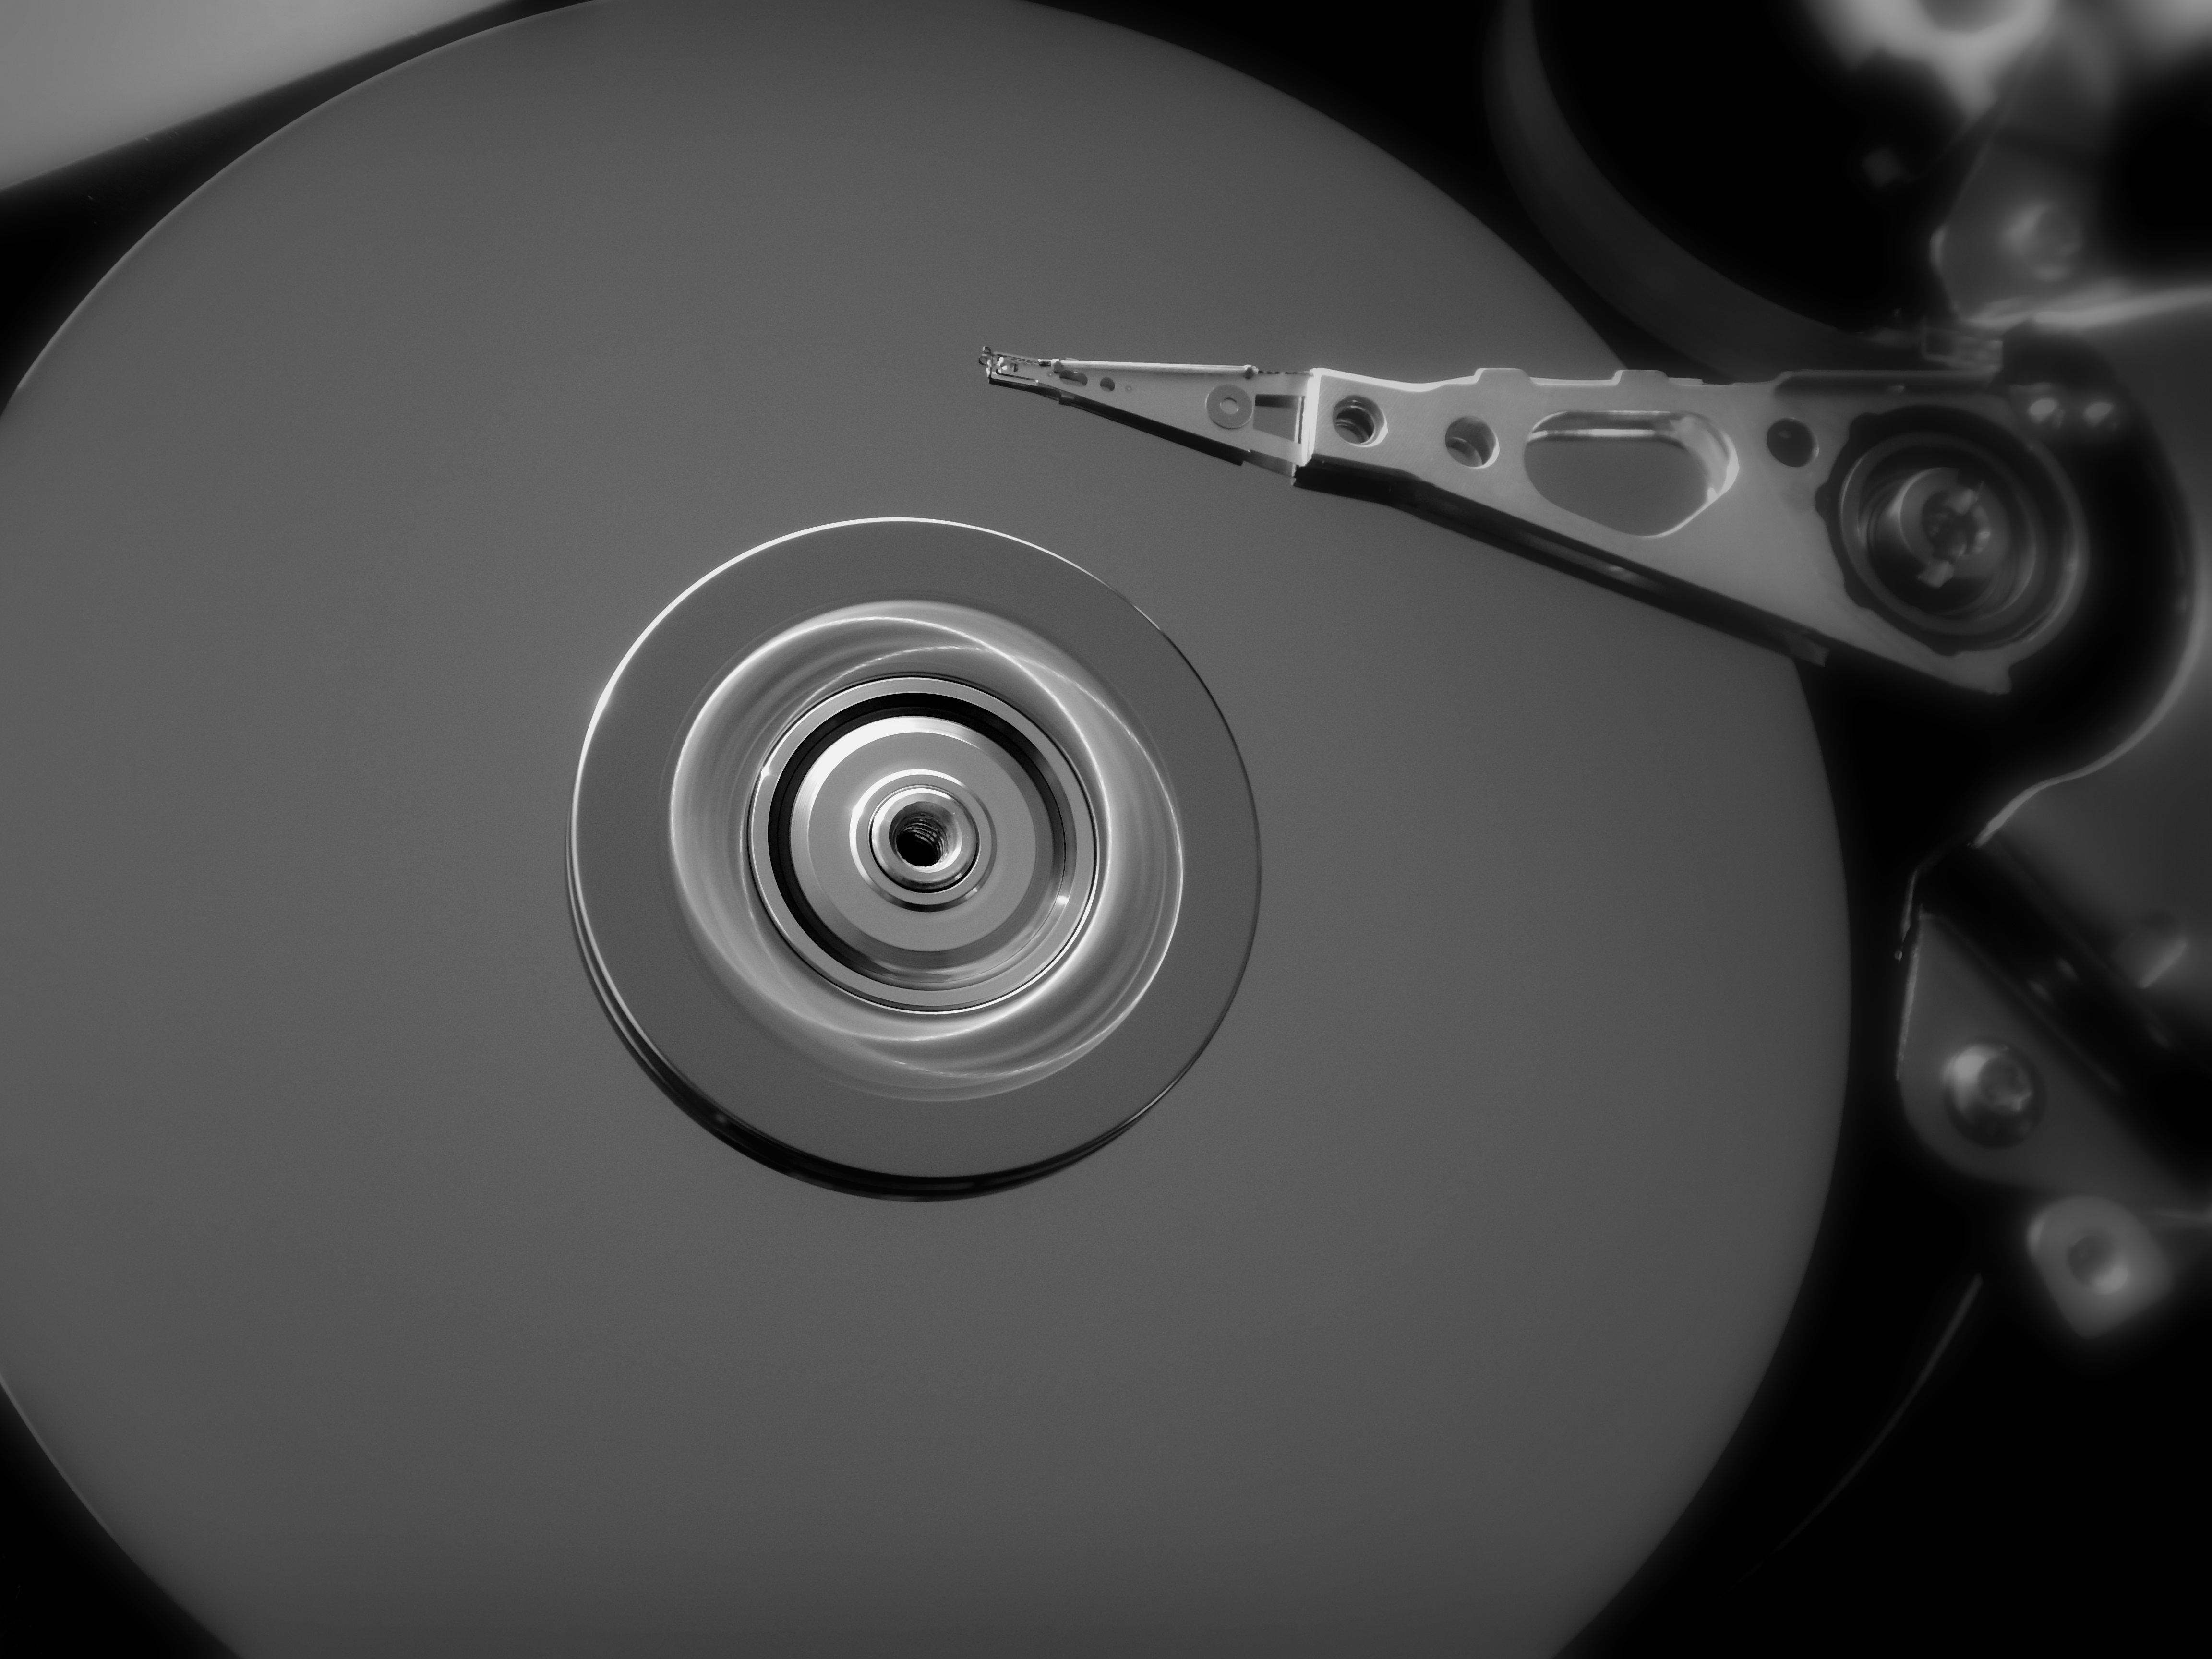
light, black and white, technology, white, photography, wheel, equipment, steering wheel, black, monochrome, circle, electronic, close up, electronics, components, it, computers, computer equipment, hard drive, monochrome photography, compact disc